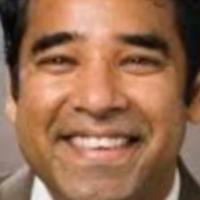
Age group: age 41-55